Archives Africaines (Belgium)

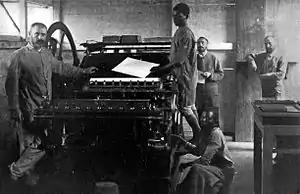
Congo Free State printing office at Boma, circa 1890s-1900s

Records prior to 1906 remain scarce. "As early as 1888 Leopold II created an archival service for his Congo Free State that operated as part of the Departement de l'Interieur at Brussels. The king established the archives as his personal property, however; and in 1906 the major part of the administrative records of the Congo Free State were systematically destroyed."